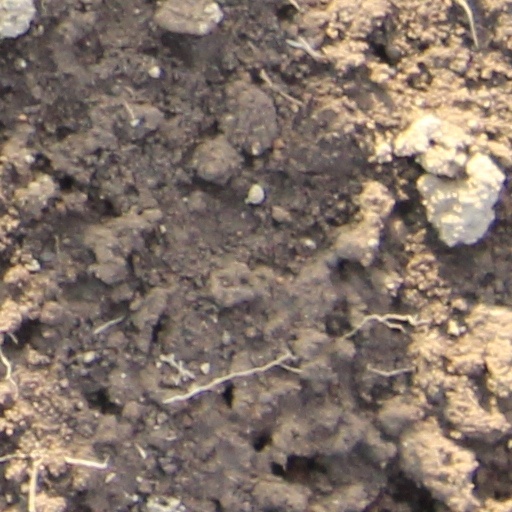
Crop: wheat